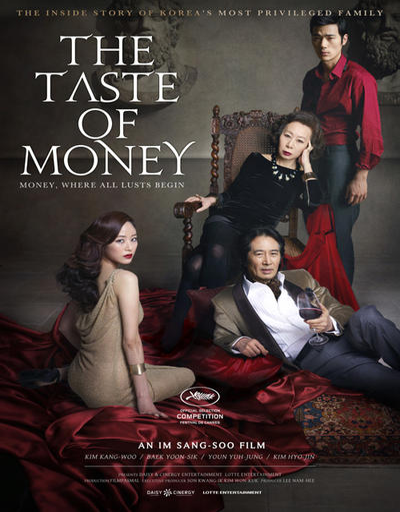
poster art for drama film .